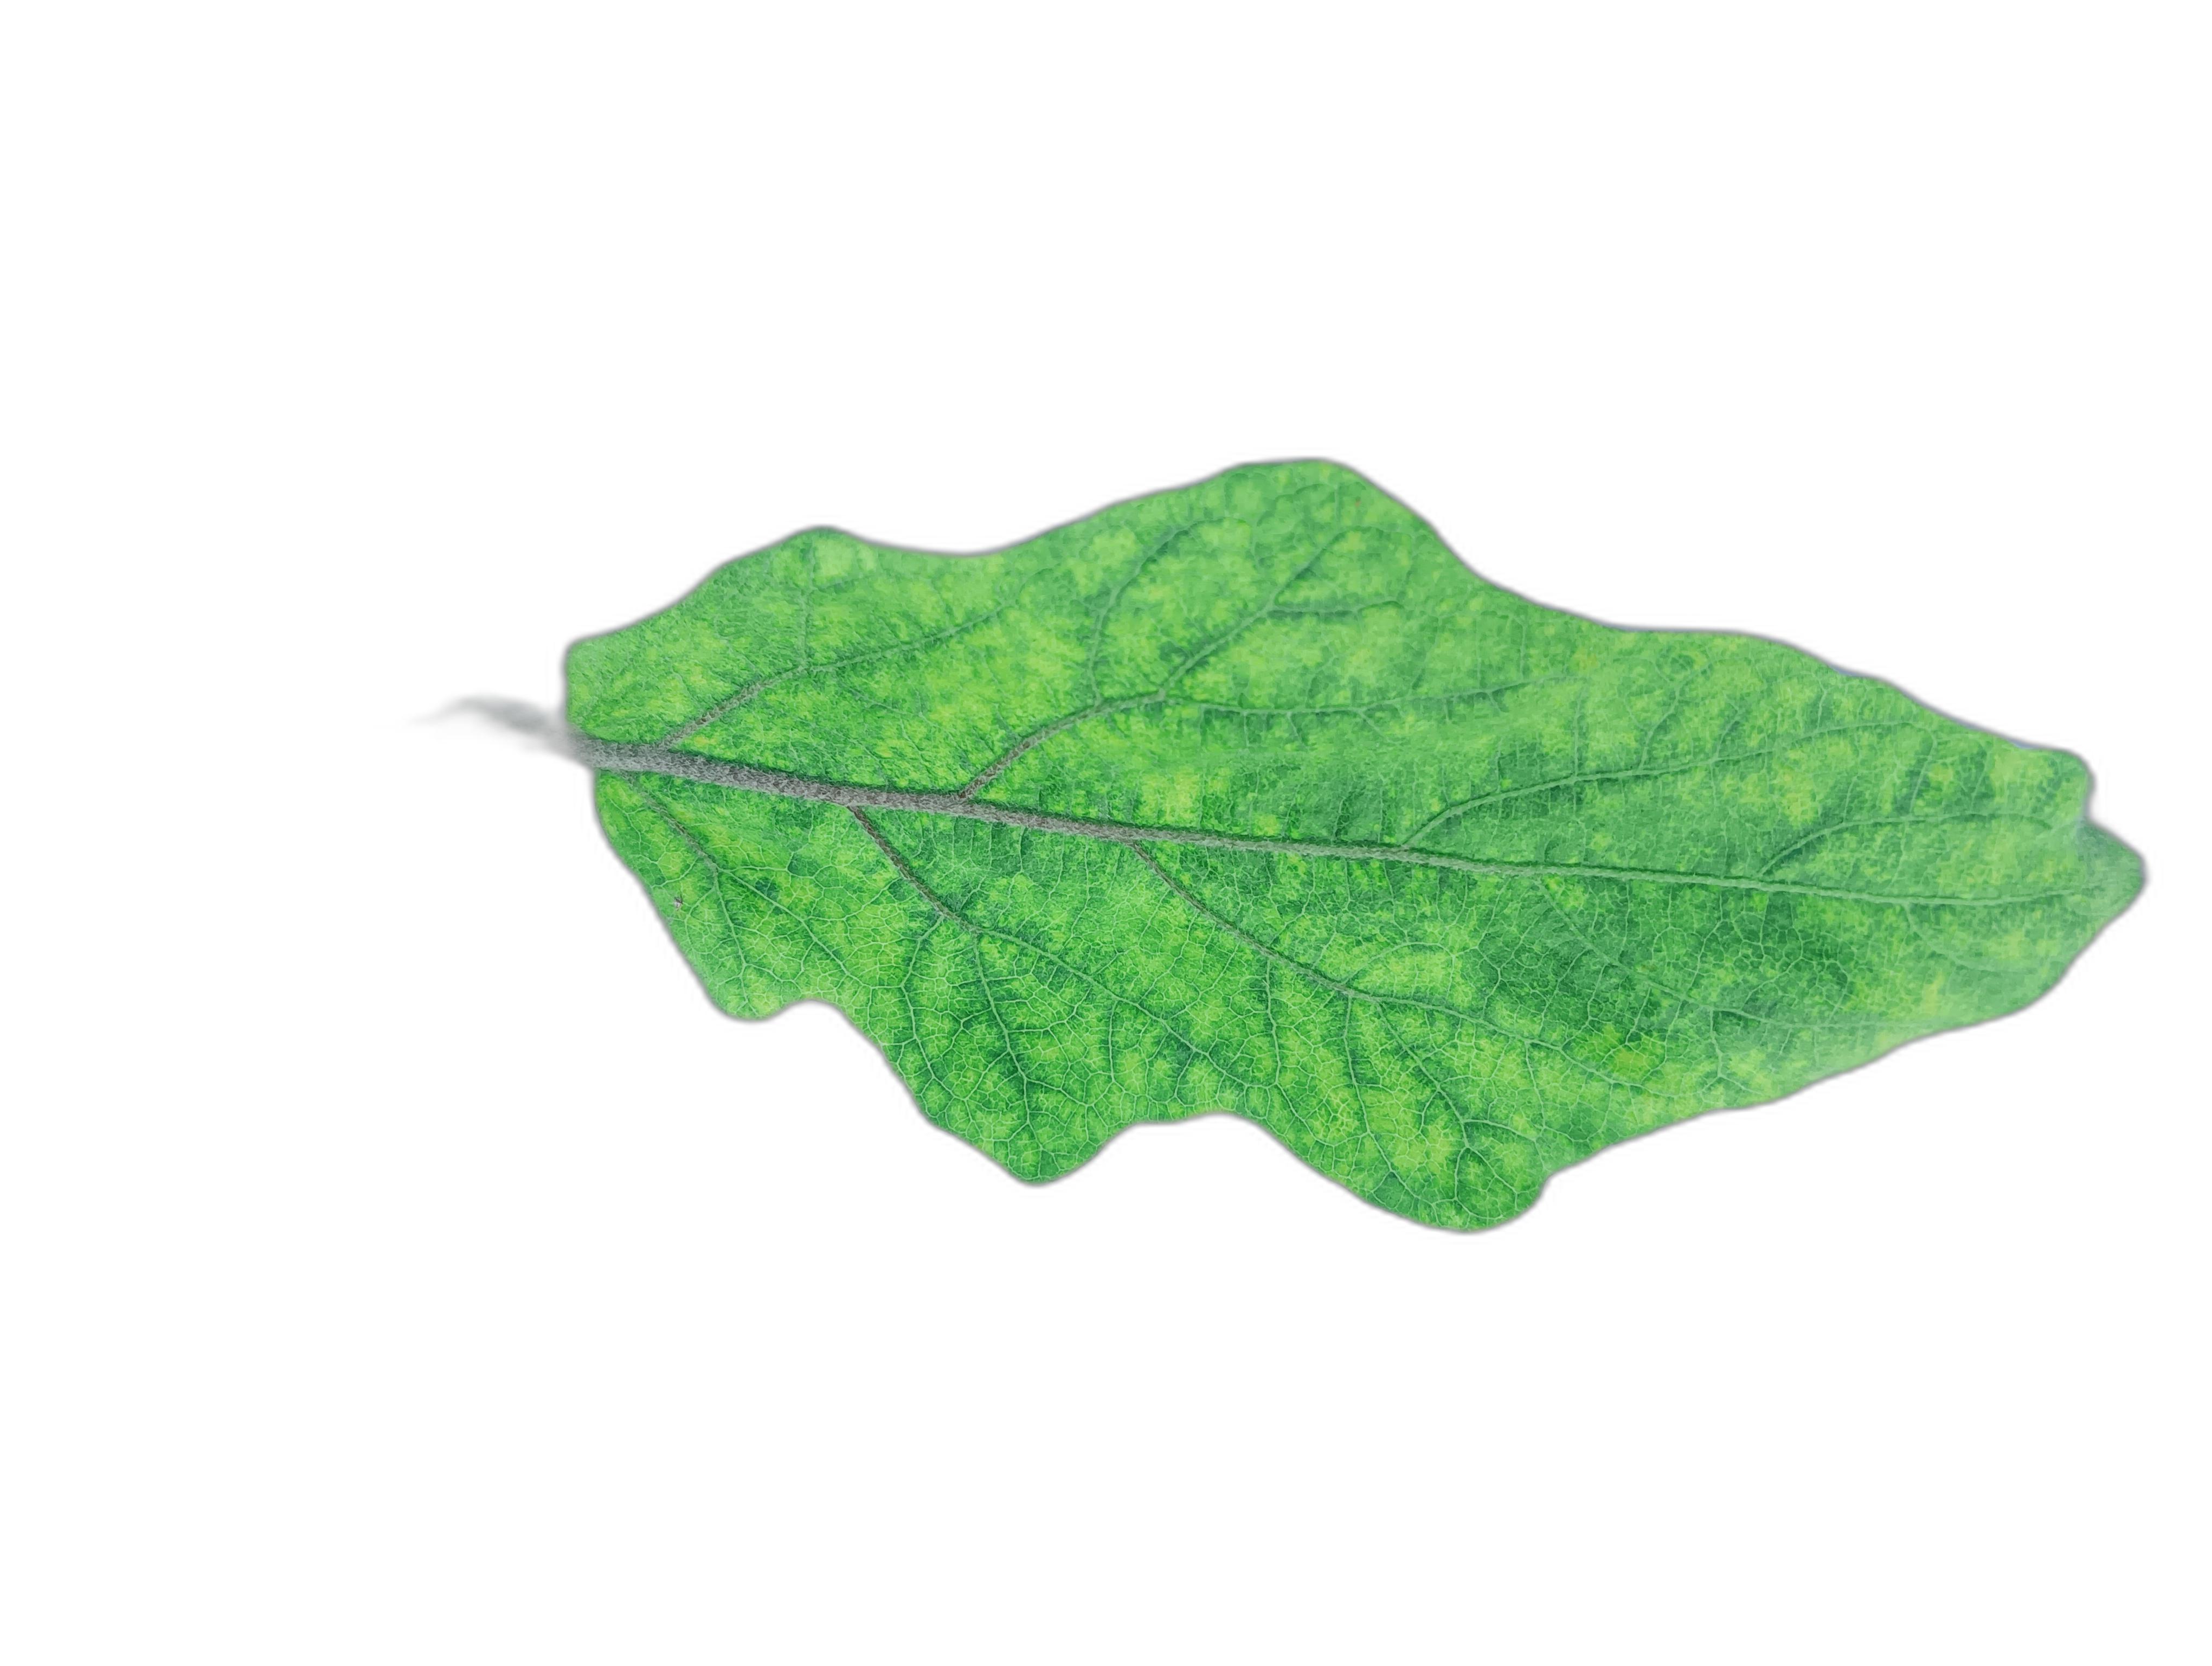
Label: Mosaic Virus Disease